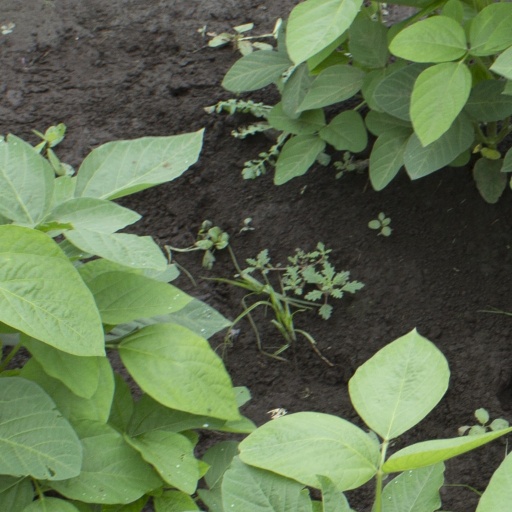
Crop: soybean